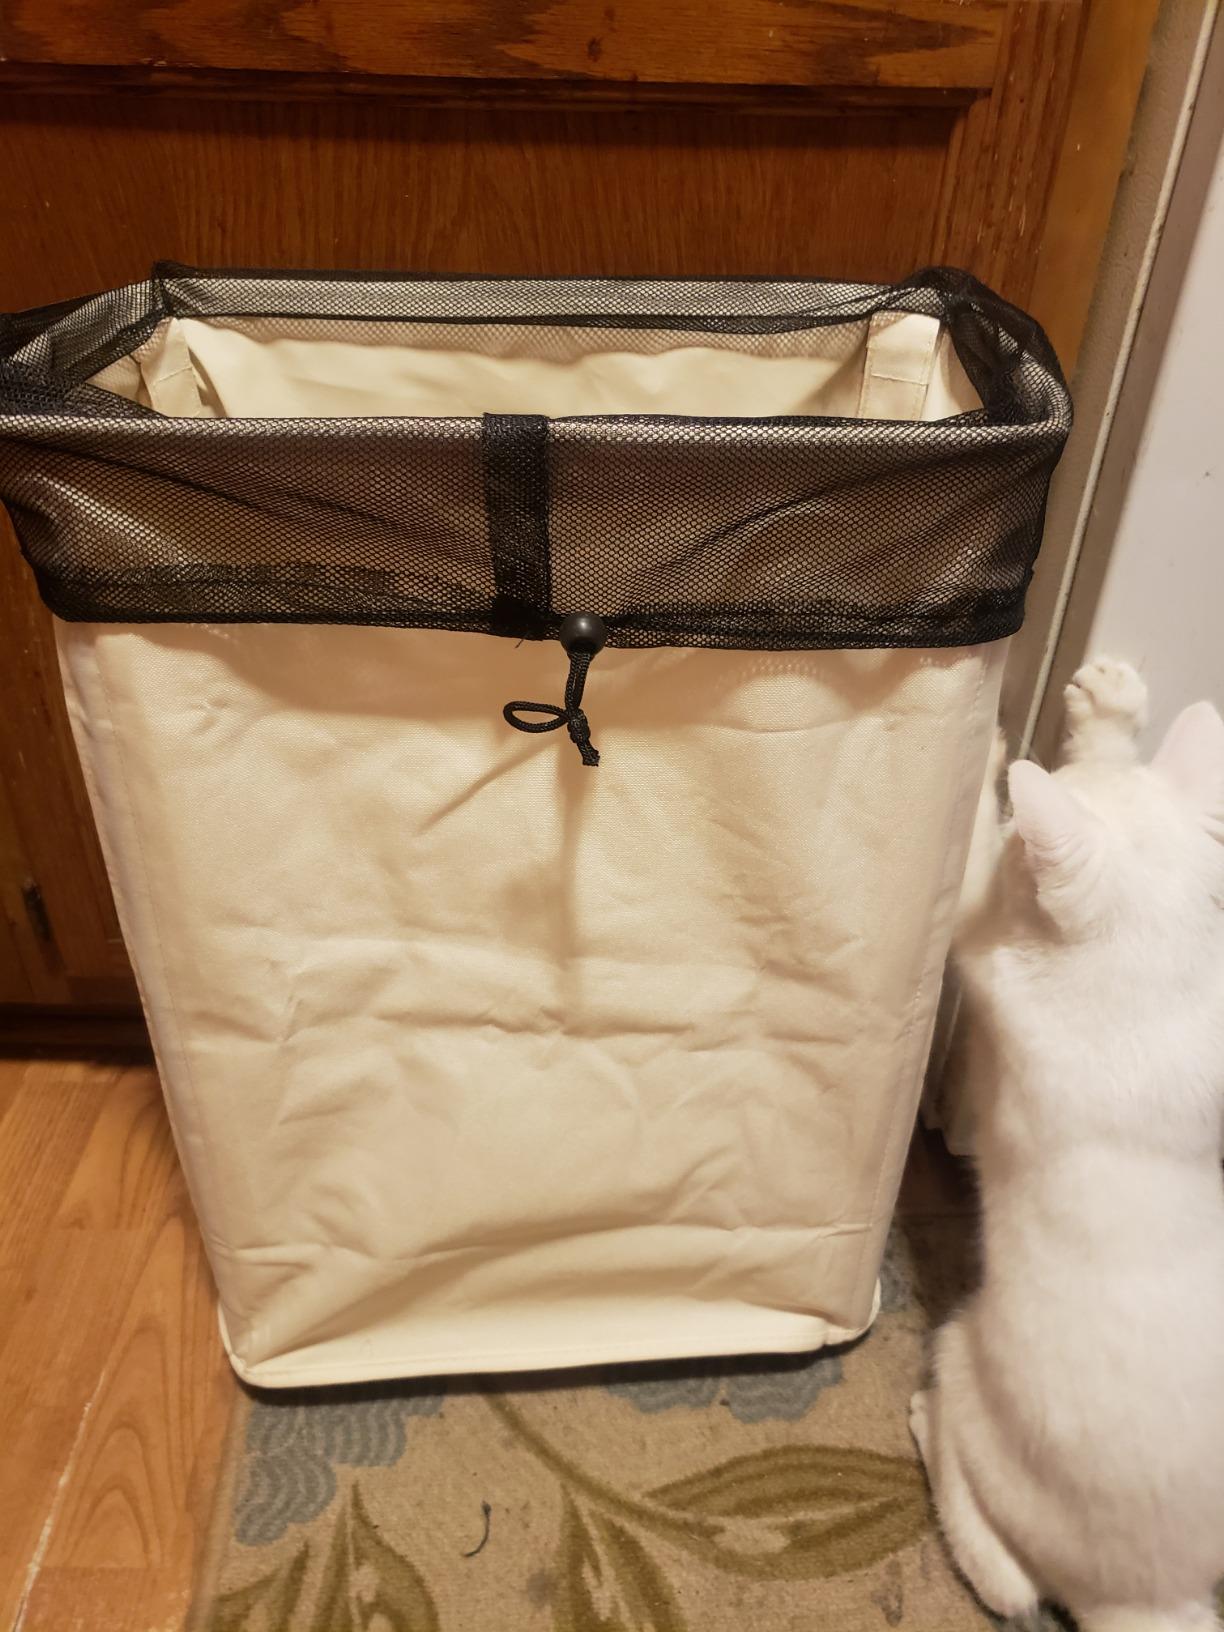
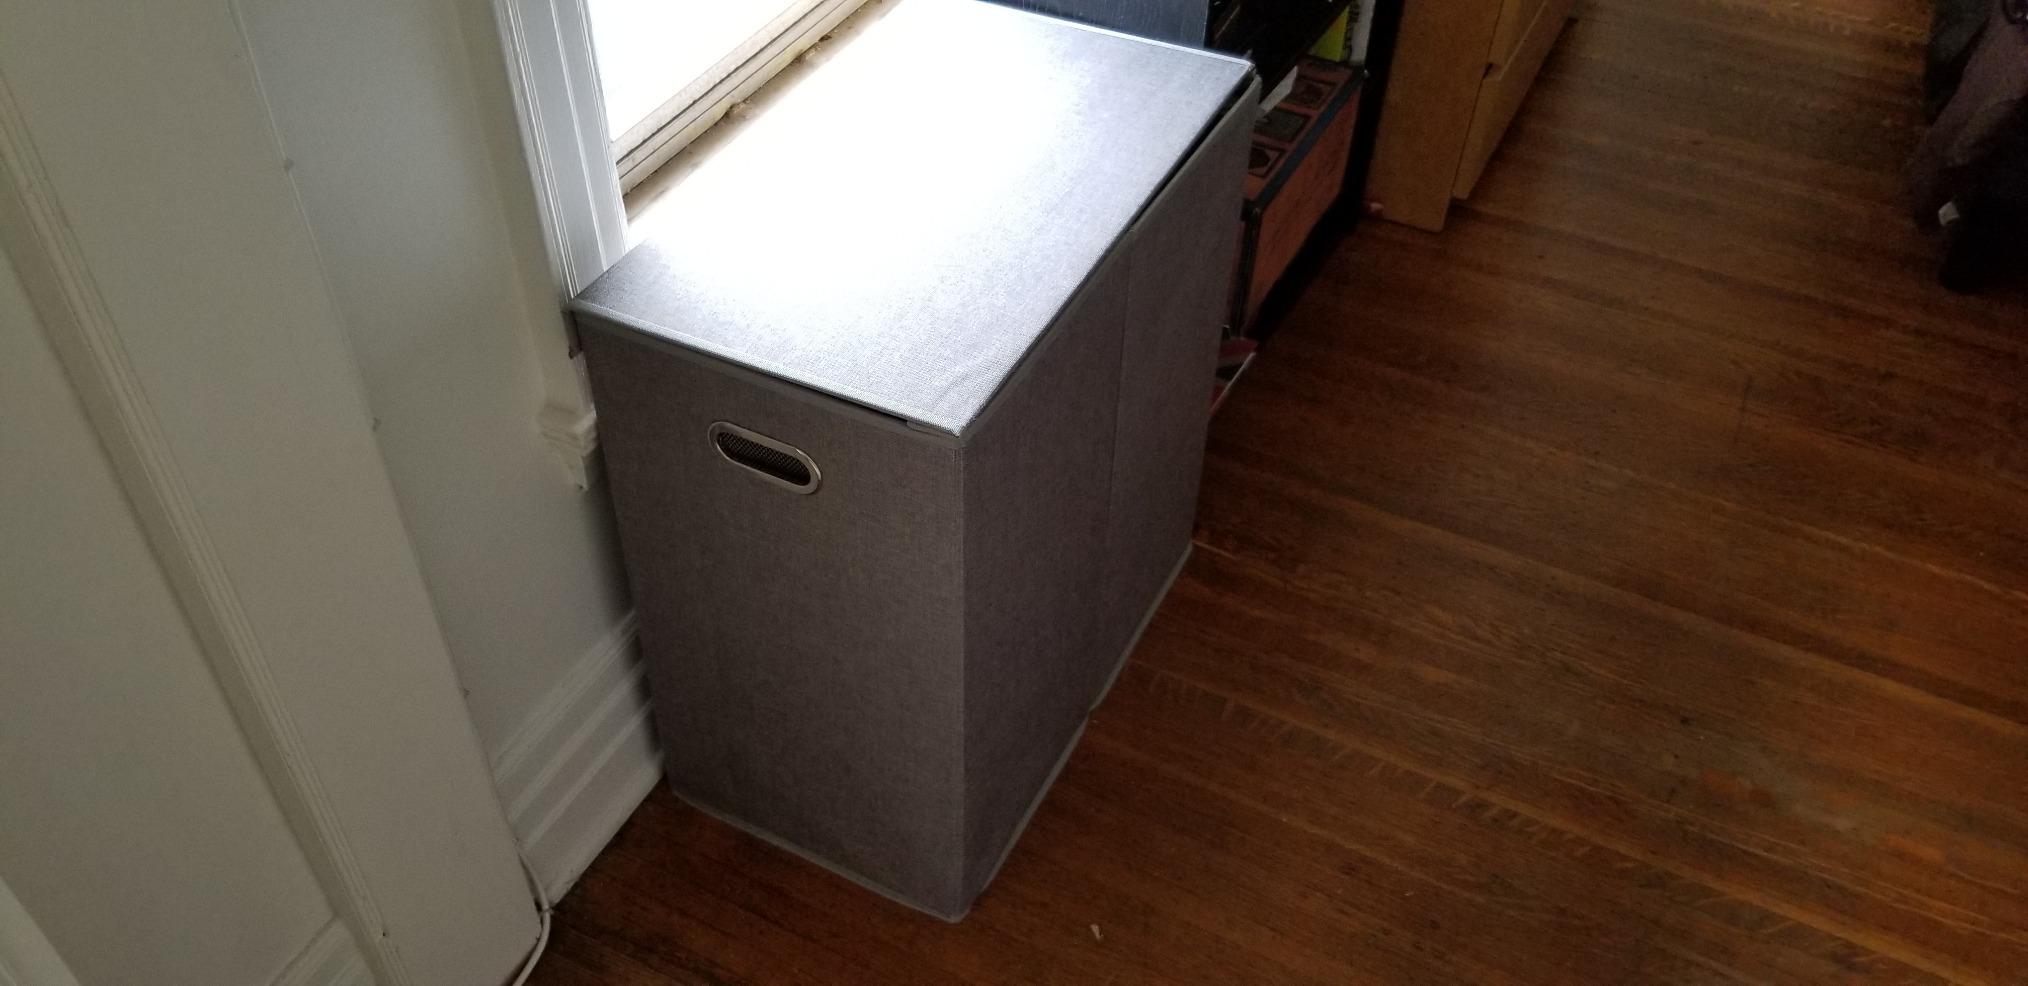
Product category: items_hamper
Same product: no